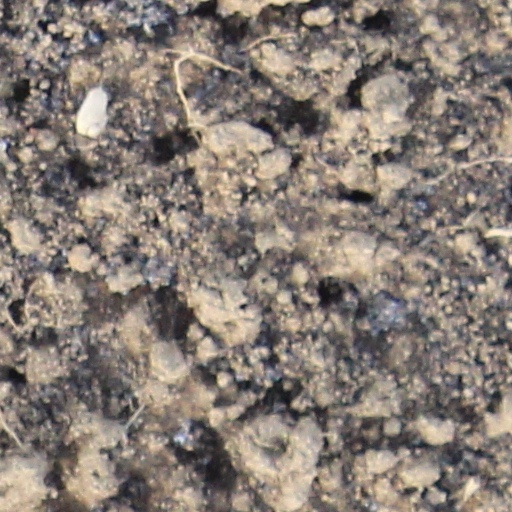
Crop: wheat